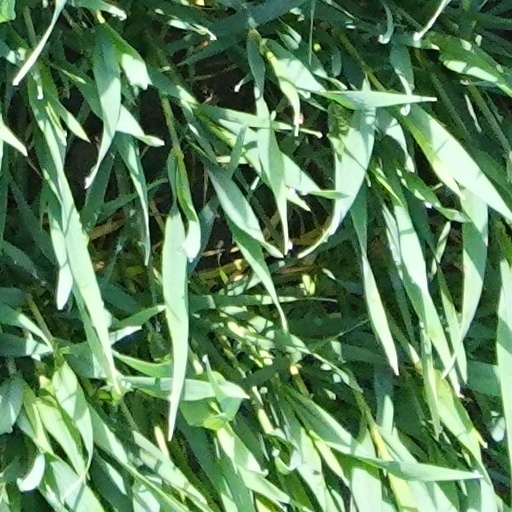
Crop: wheat